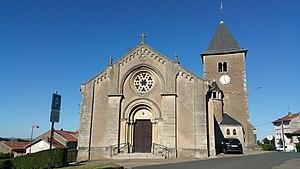
Eglise de Jeandelaincourt